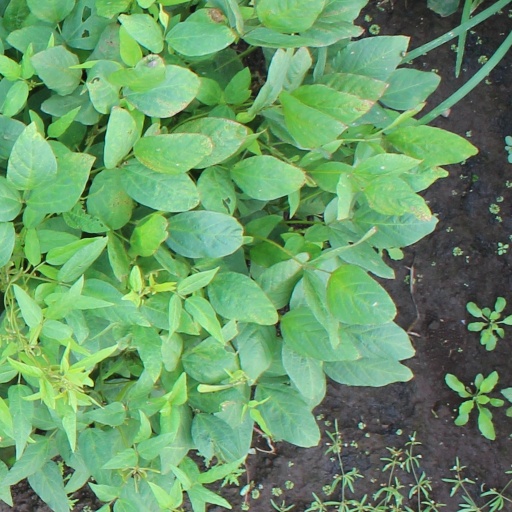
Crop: soybean